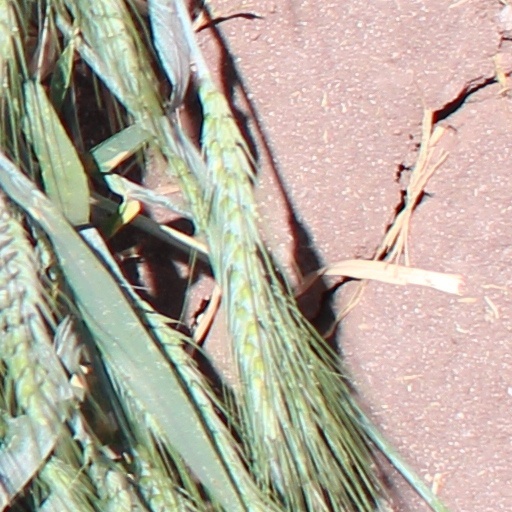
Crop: wheat